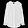
Label: Shirt